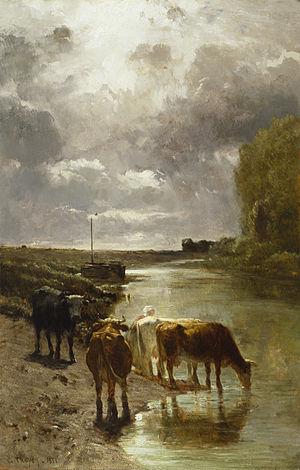
Au cours des siècles, le cheptel bovin français a évolué au fil des croisements de bétail issus de régions proches ou importé. La sélection locale de populations particulières a aussi forgé de nombreuses races parfois limitées à une vallée.